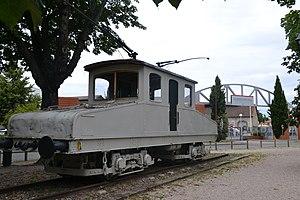
Locomotive BB N°2, autrefois utilisée par l'usine métallurgique de Pamiers (Société métallurgique de l'Ariège) pour transporter les matières premières et les pièces réalisées (Ariège, France). Derrière, l'entrée de l'usine de Pamiers (aujourd'hui nommée Aubert &amp
L'usine métallurgique de Pamiers est un établissement de la société Aubert et Duval. Située à Pamiers, cette usine, aujourd'hui premier employeur privé du département, est spécialisée dans la fabrication de pièces forgées matricées, estampées en aciers spéciaux, alliage de titane, superalliage pour les marchés de l'aéronautique et de l'énergie notamment.